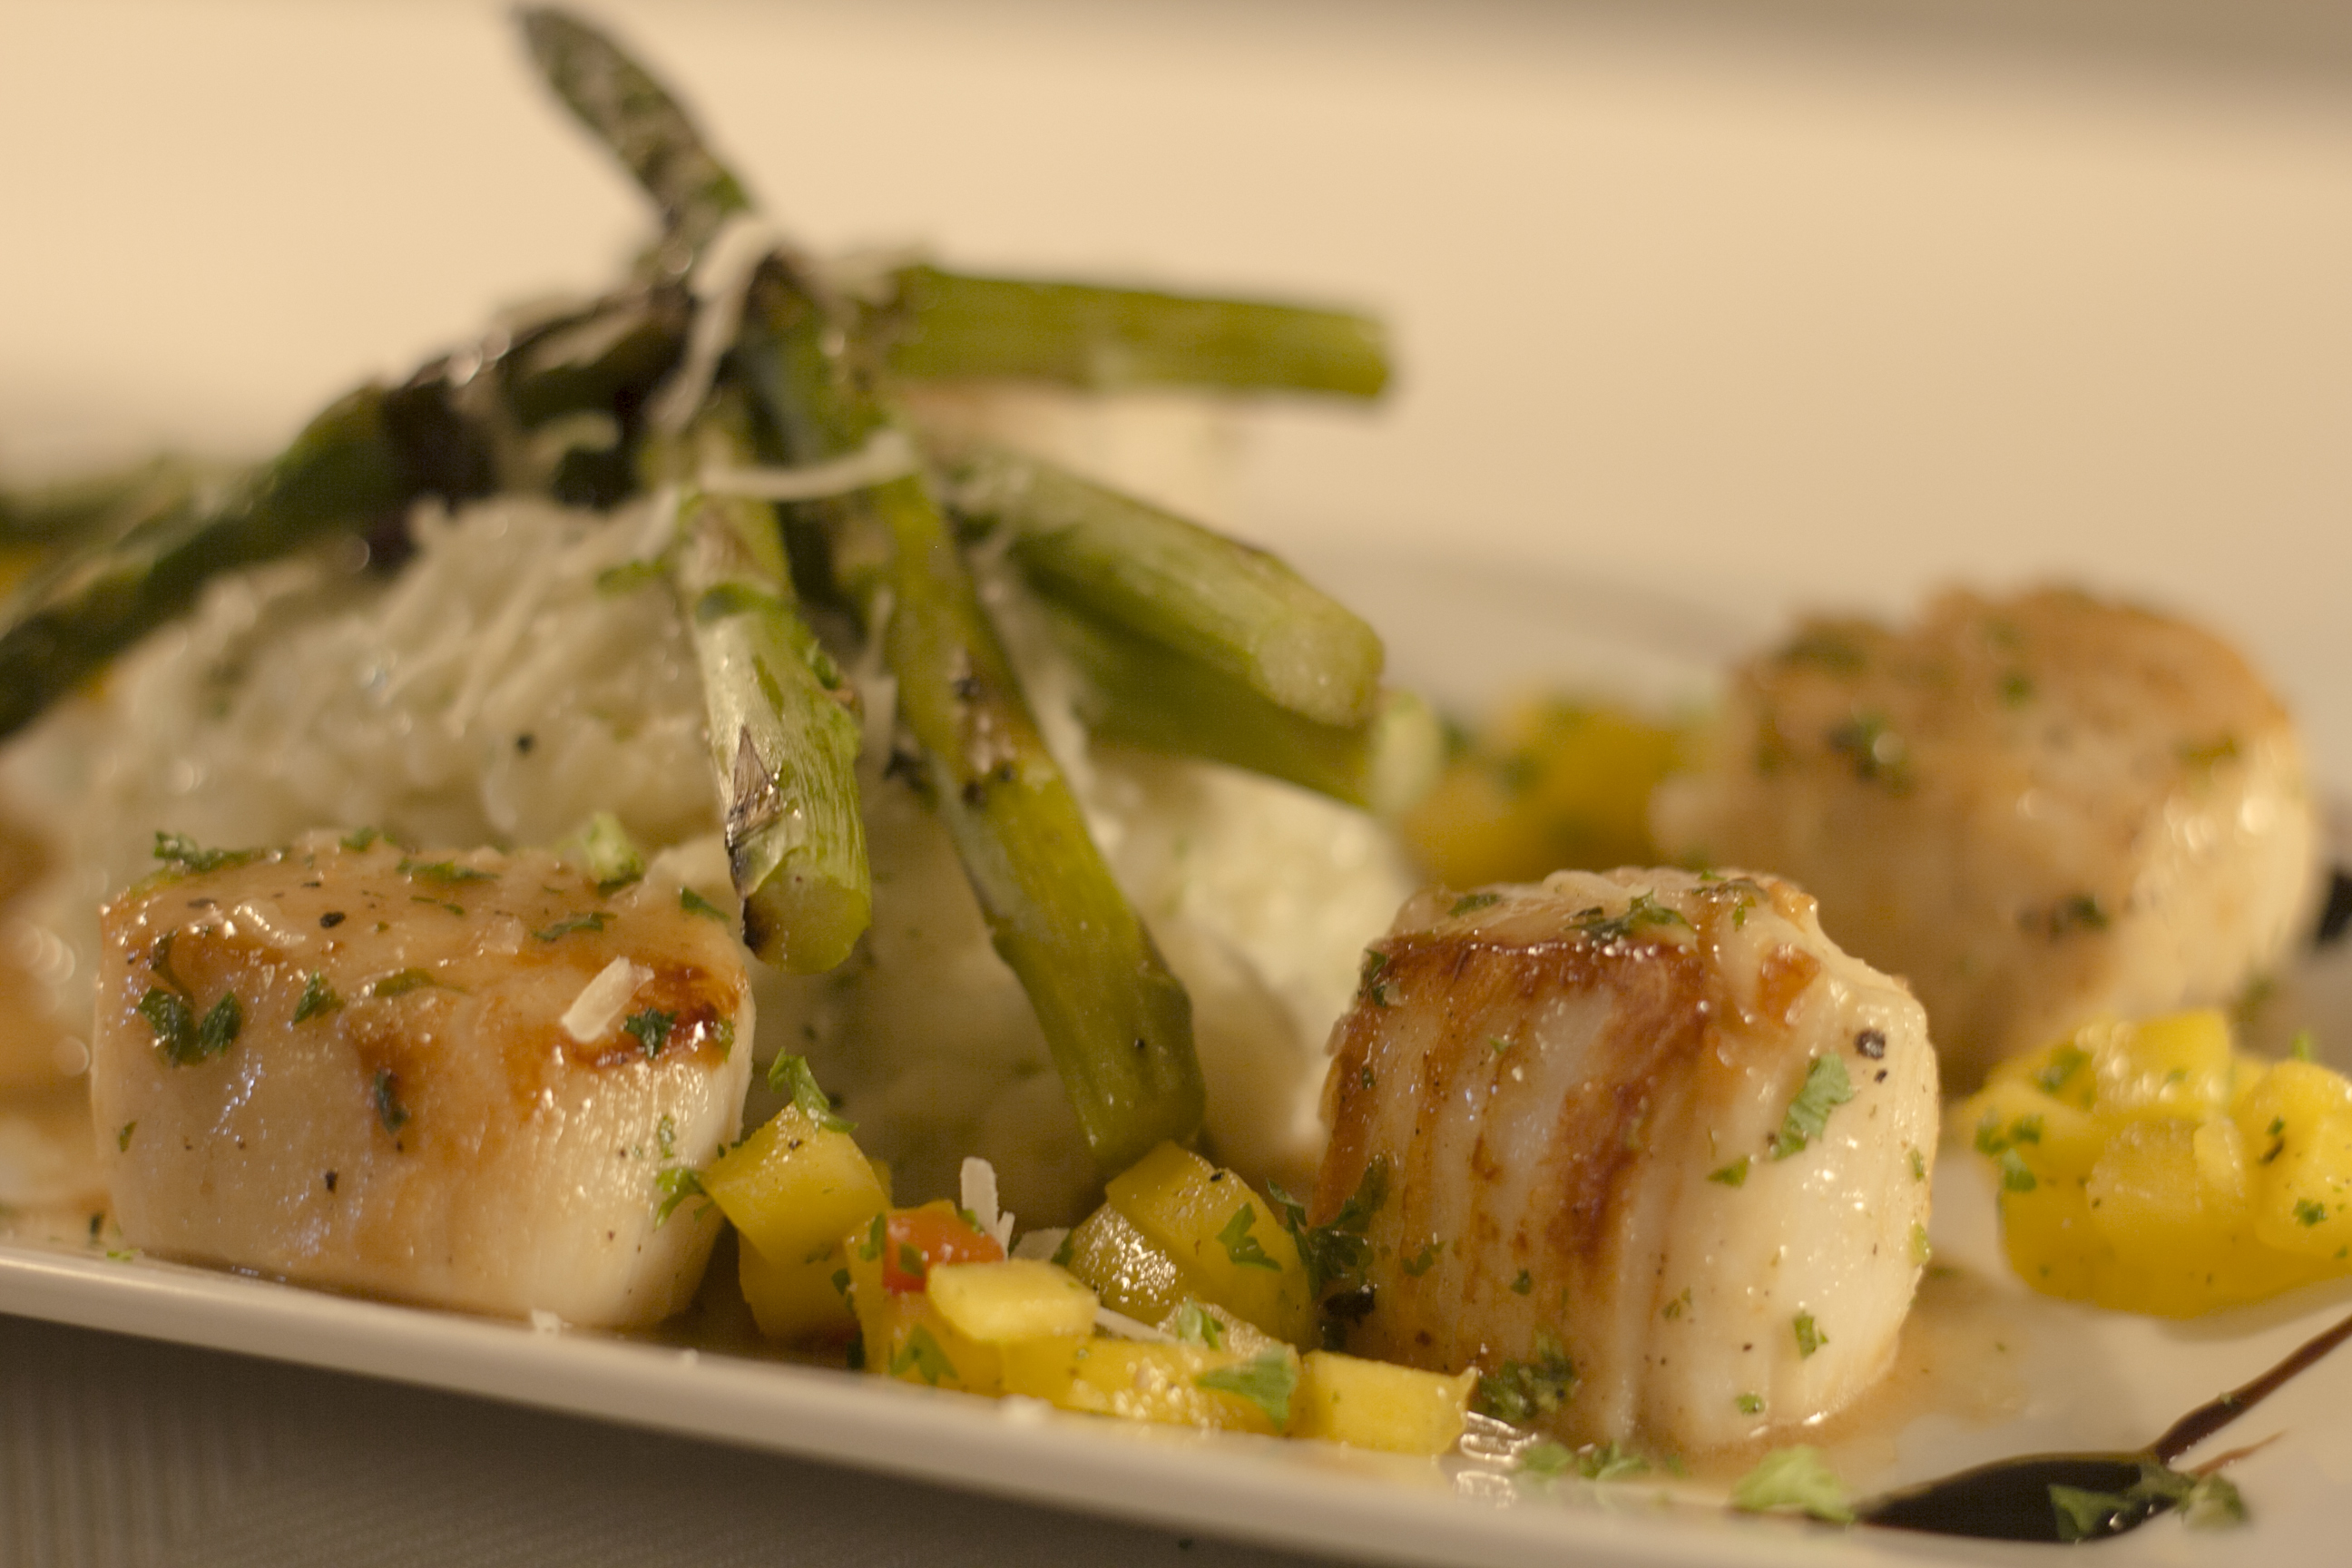
sea scallop, dish, asparagus, meal, dinner, food, cuisine, vegetarian food, vegetable, recipe